Arctostaphylos montaraensis

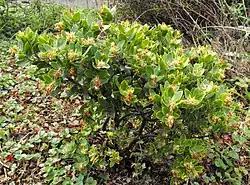
"Arctostaphylos montaraensis", in the Berkeley University of California Botanical Garden California chaparral garden.

"Arctostaphylos montaraensis" is a mounding to erect shrub that can grow to heights from (on exposed granite outcrops) to . The multiple trunks and stems have a deep reddish−brown bark. The twigs and nascent inflorescence axis are coated in glandular bristles. The shrub has a dense foliage of light gray−green glandular leaves, rough and dull in texture, and up to 4 or 5 centimeters long.